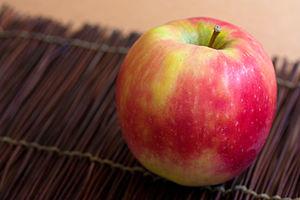
La pomme Pink Lady est une pomme à croquer, assez ferme à la dent, et notamment connue pour son goût très sucré avec une coloration rouge typique.